Question: Please indicate a possible affordance area of the bench that can be used for sitting on
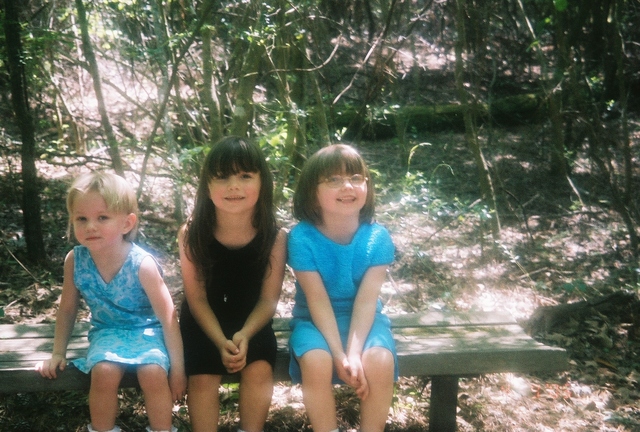
Answer: [22.5, 306, 571.5, 378]